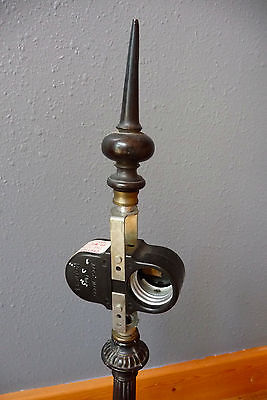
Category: lamp